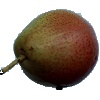
Label: pear_forelle